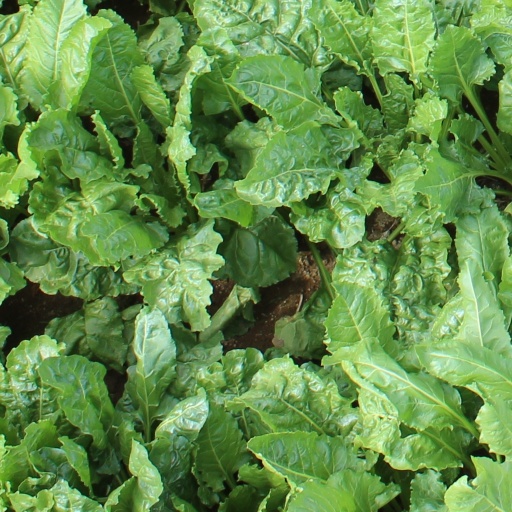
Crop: sugar beet